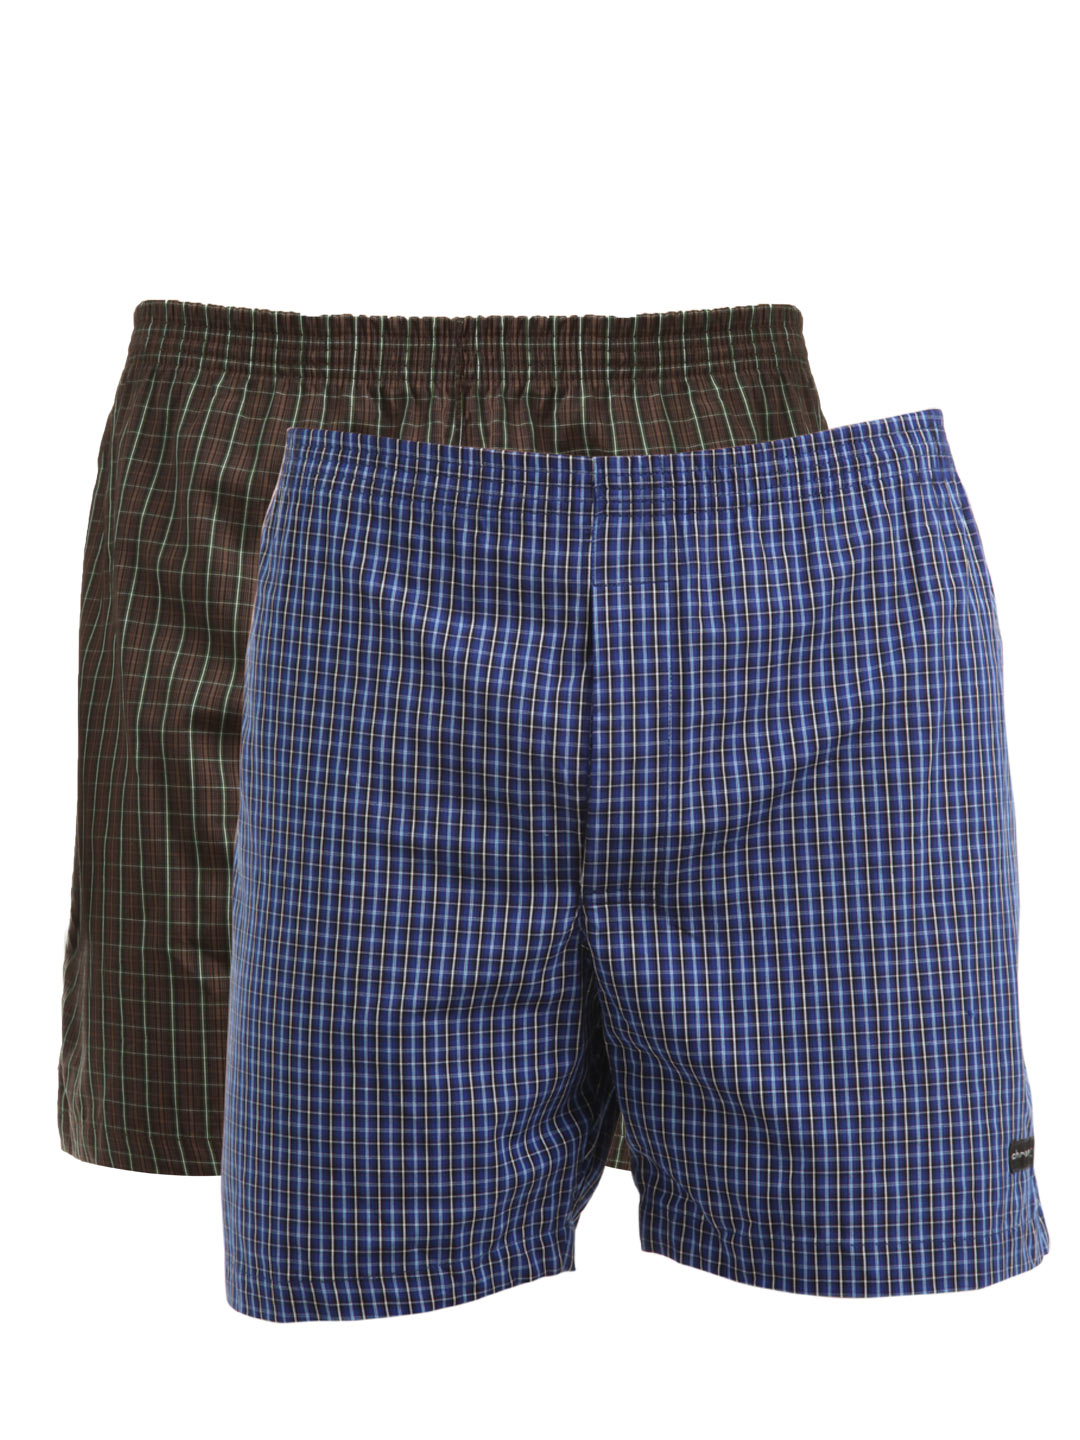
Chromozome Men Pack of 2 Assorted Boxers
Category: Apparel / Innerwear / Boxers
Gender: Men
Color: Blue
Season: Winter 2016
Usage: Casual